Atyanas

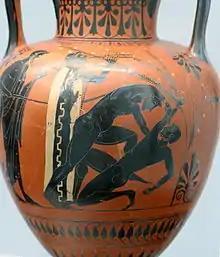
Boxing on an Attic vase, "ca." 510–500 BC

Atyanas (d. 62 BC) was a nobleman and an Olympic victor at boxing from Adramyttium in Mysia. His father's name was Hippocrates.